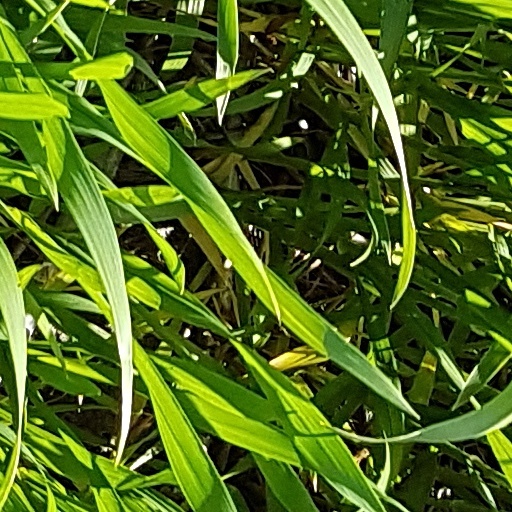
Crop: wheat